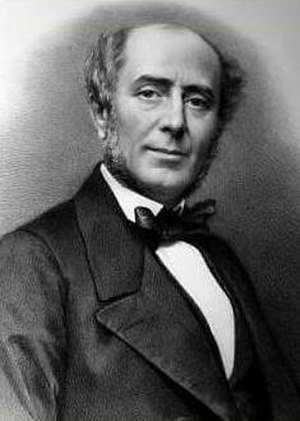
Étienne Arago
Étienne Vincent Arago var en fransk politiker og forfatter, bror til François og Jacques Arago.